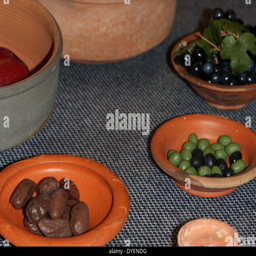
models depicting typical food from the early part .